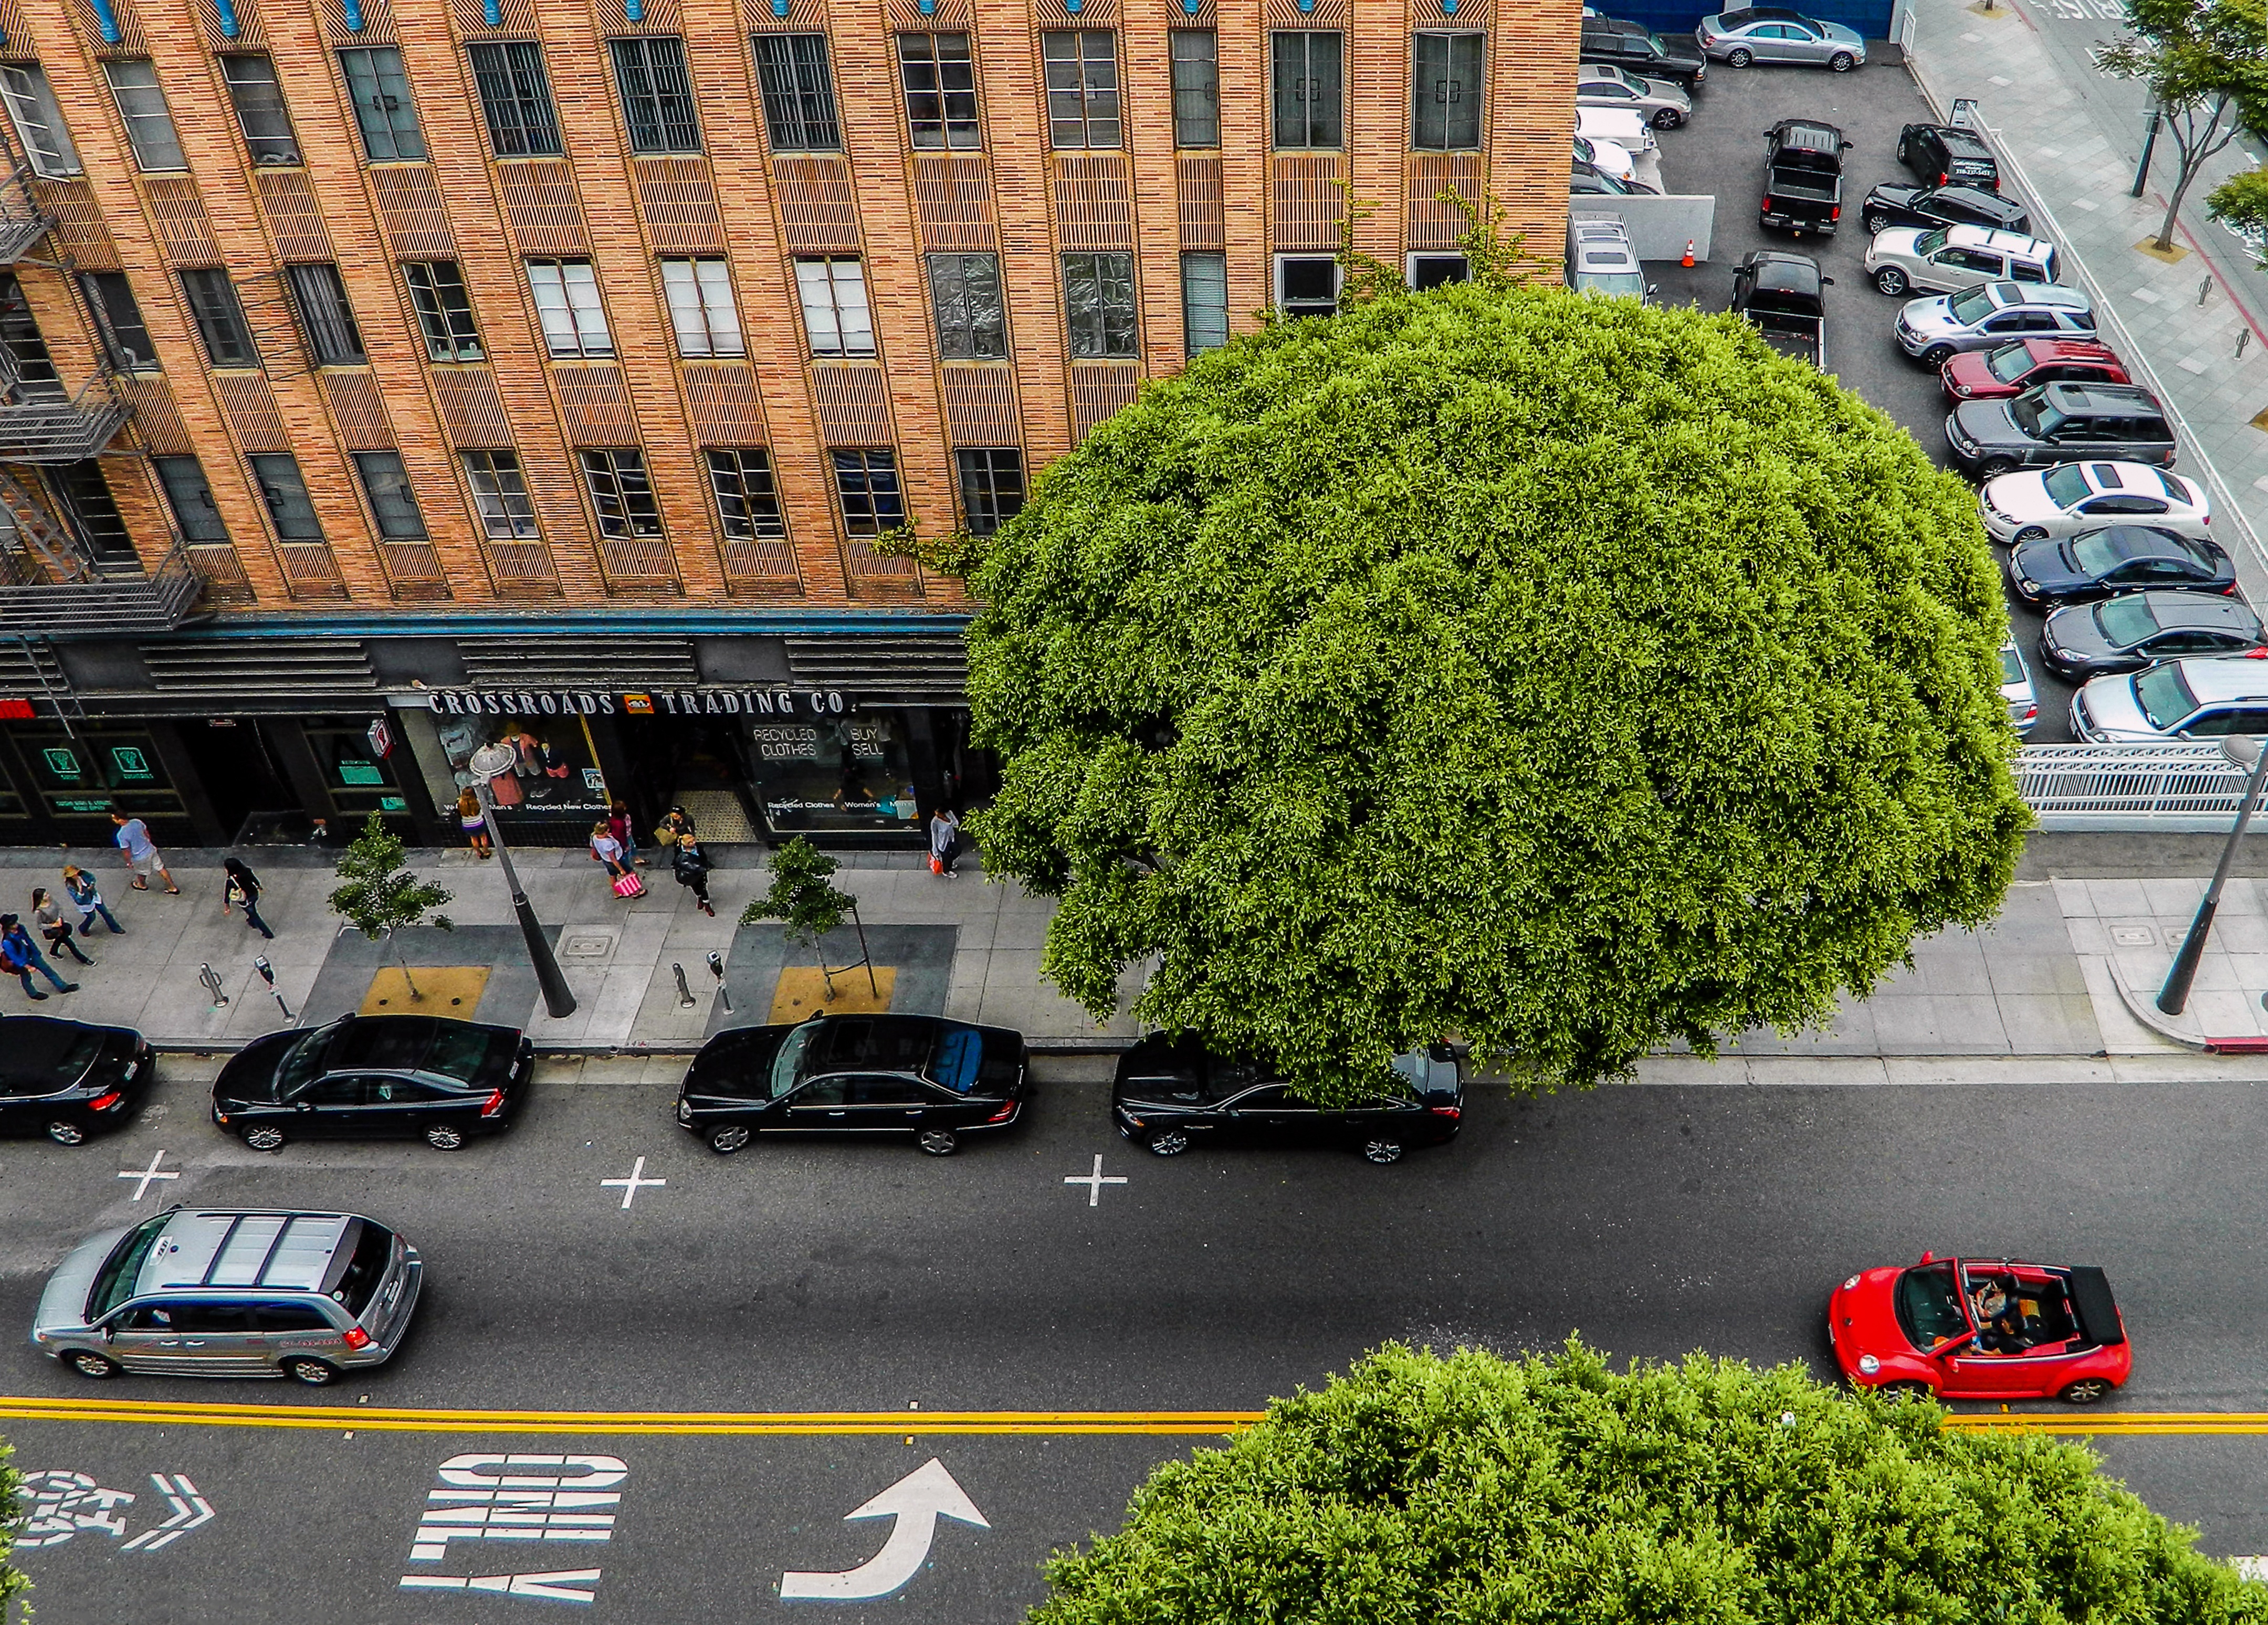
tree, road, traffic, street, car, town, building, city, urban, cityscape, downtown, walk, vehicle, lane, scene, neighbourhood, urban area, human settlement